Andres Tarand

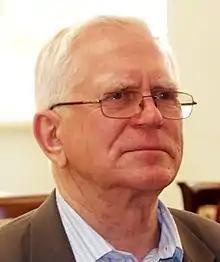
Tarand in 2012

Andres Tarand (born 11 January 1940) is an Estonian geographer, climatologist and politician who served as the Prime Minister of Estonia from 1994 to 1995. He was also a Member of the European Parliament (MEP) for the Social Democratic Party, part of the Party of European Socialists, between 2004 and 2009.